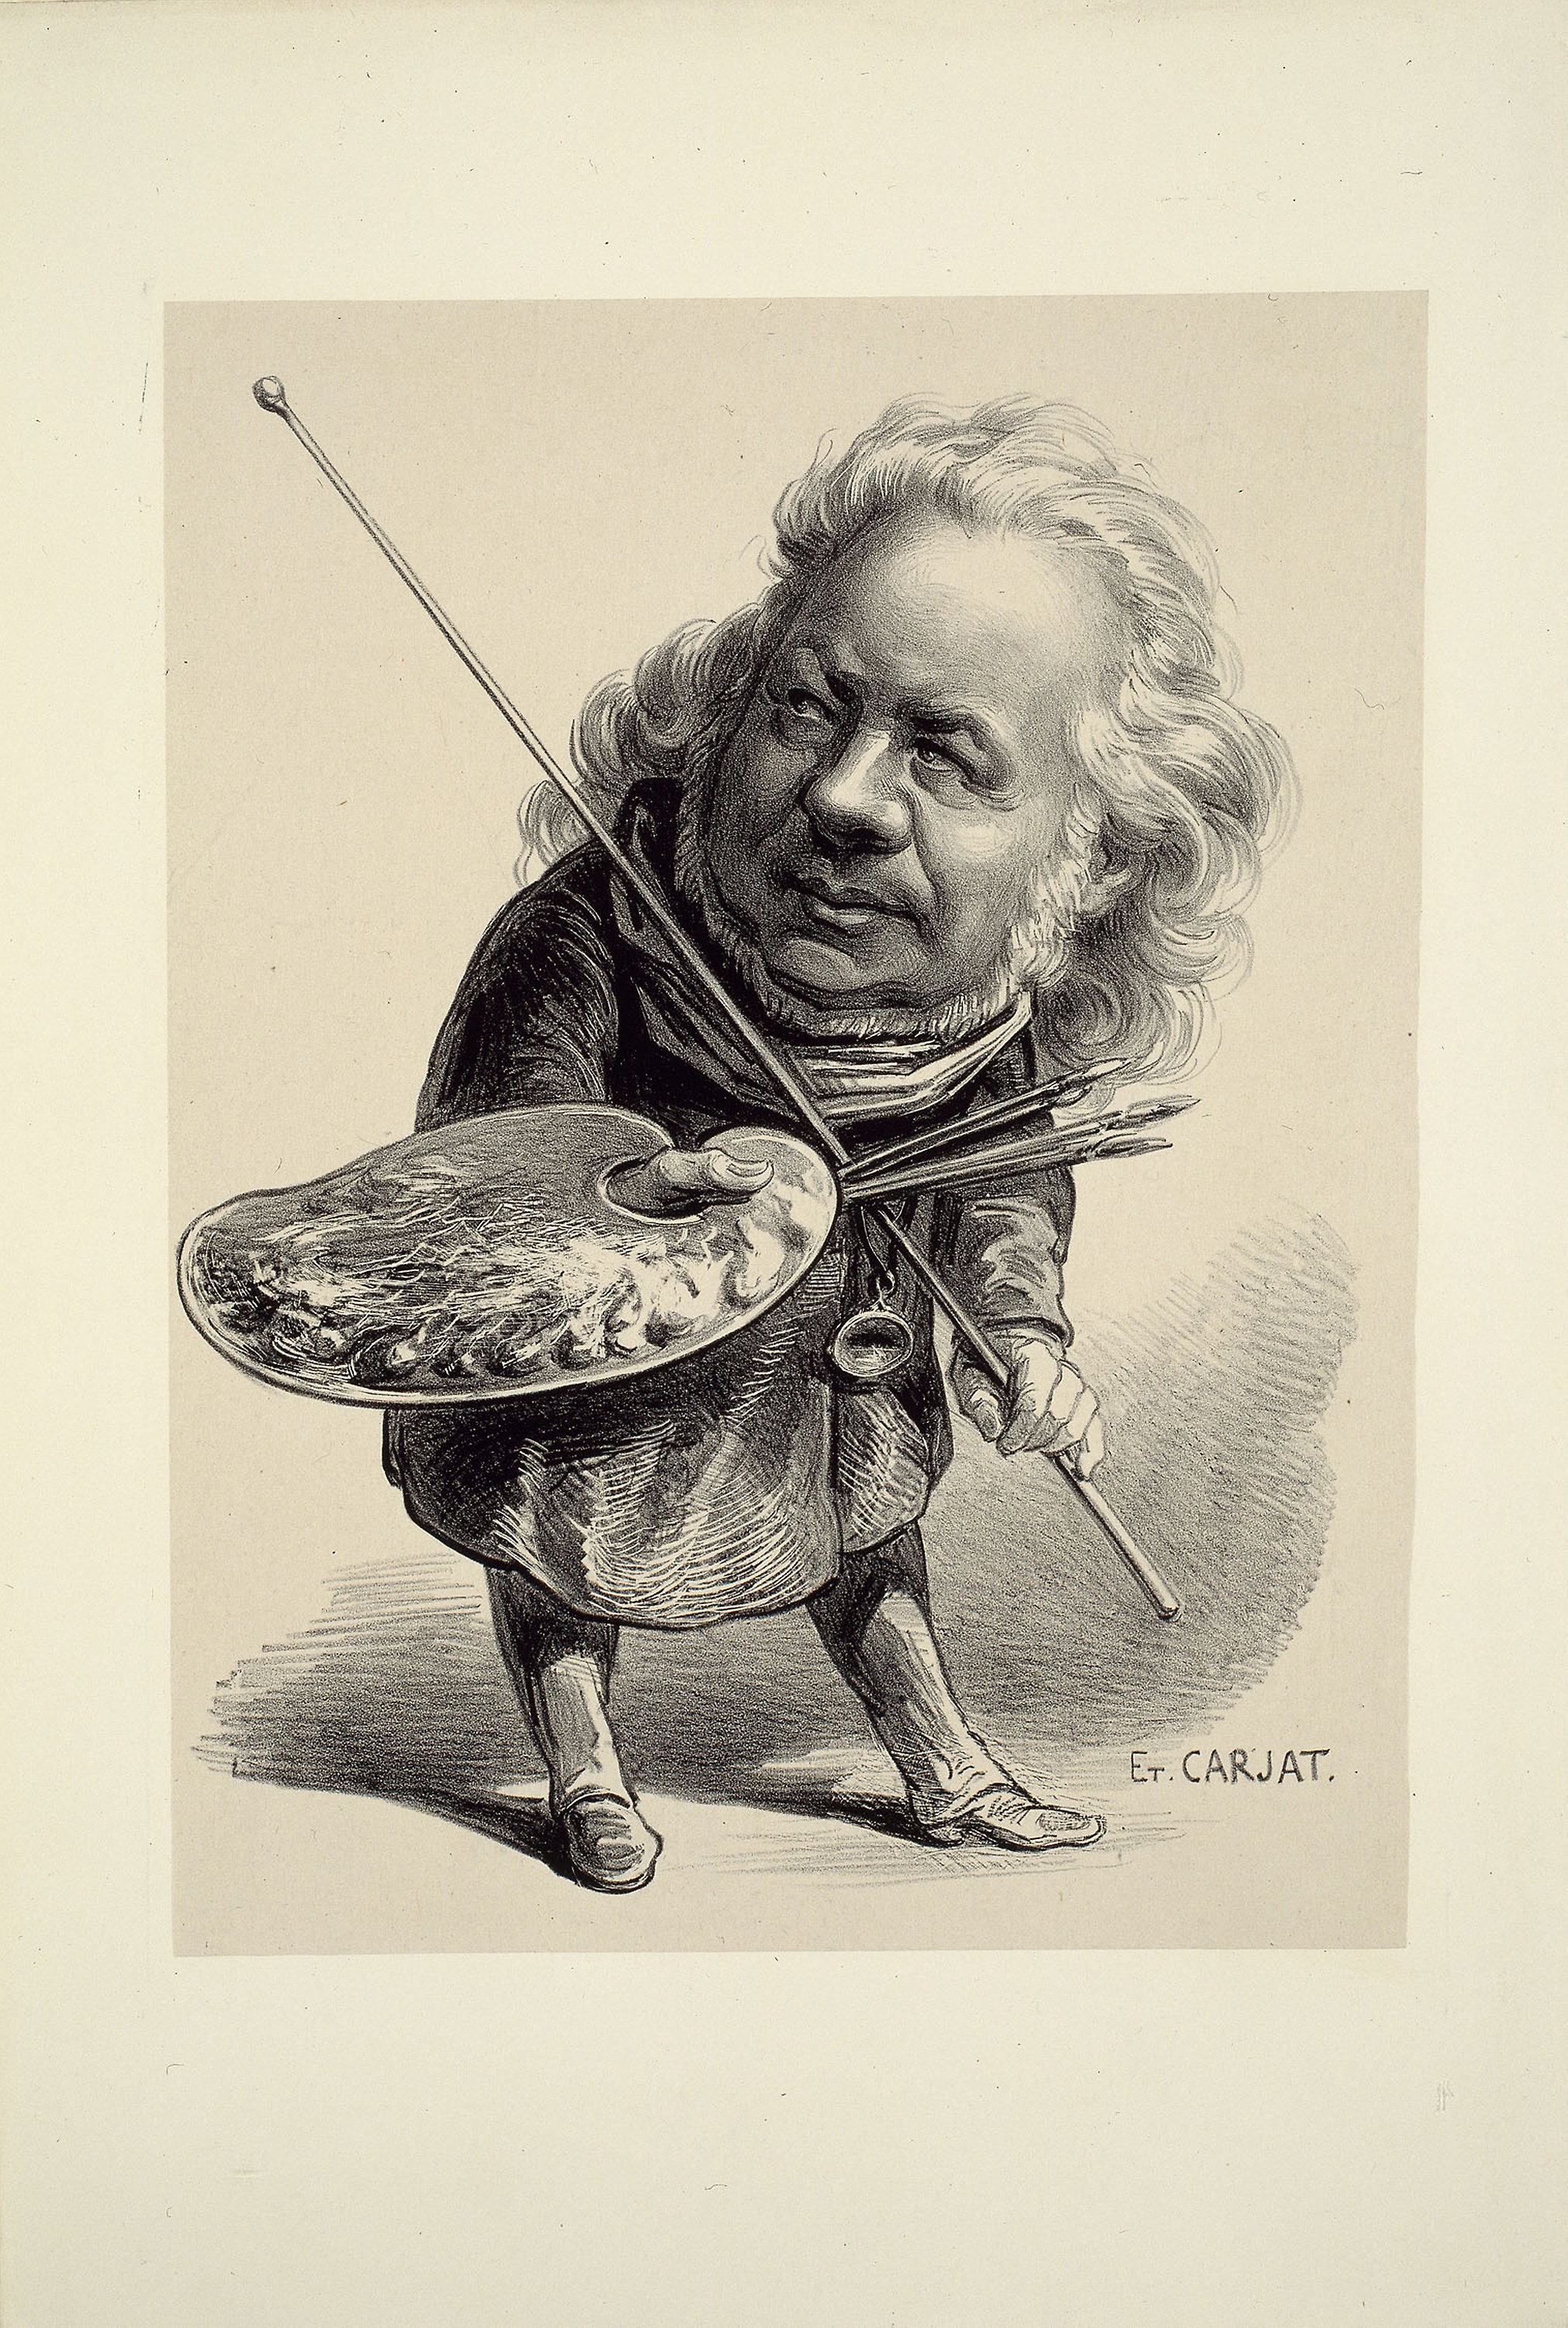
art, portrait, human behavior, drawing, visual arts, illustration, vintage clothing, artwork, stock photography, self portrait, black and white